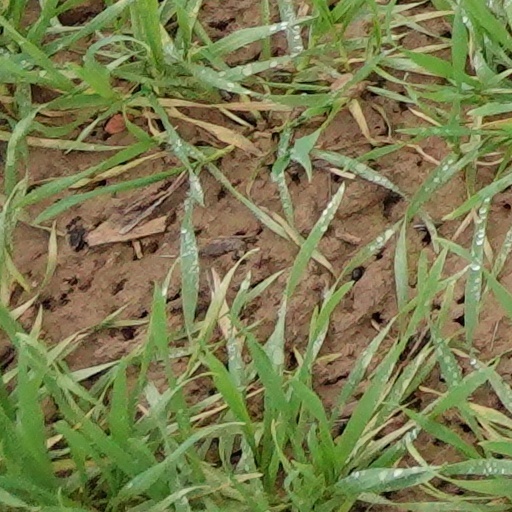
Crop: wheat